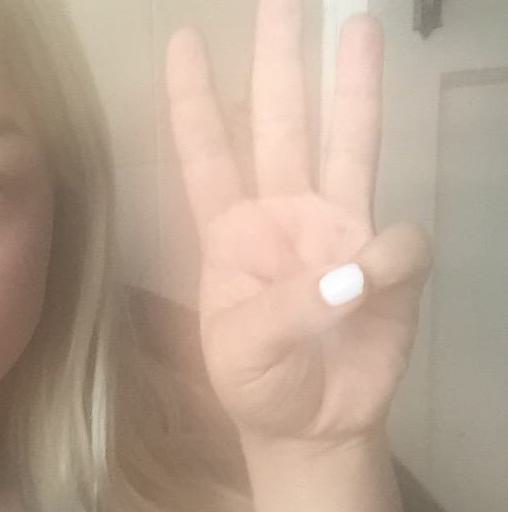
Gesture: three